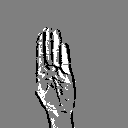
ASL letter: b